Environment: real
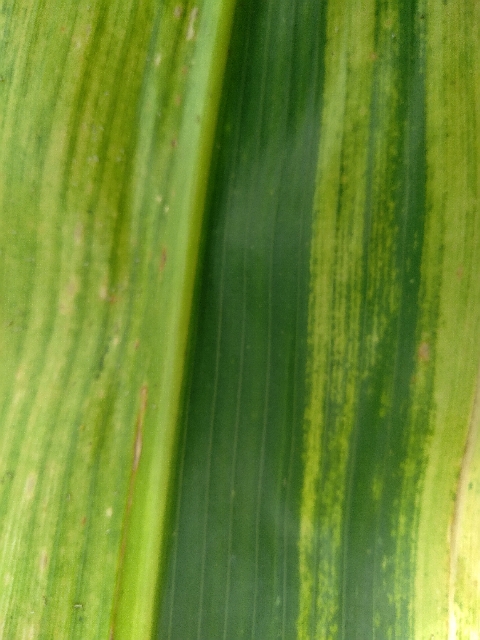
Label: lethal_necrosis